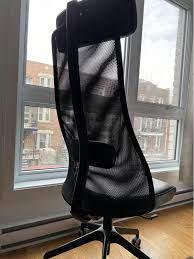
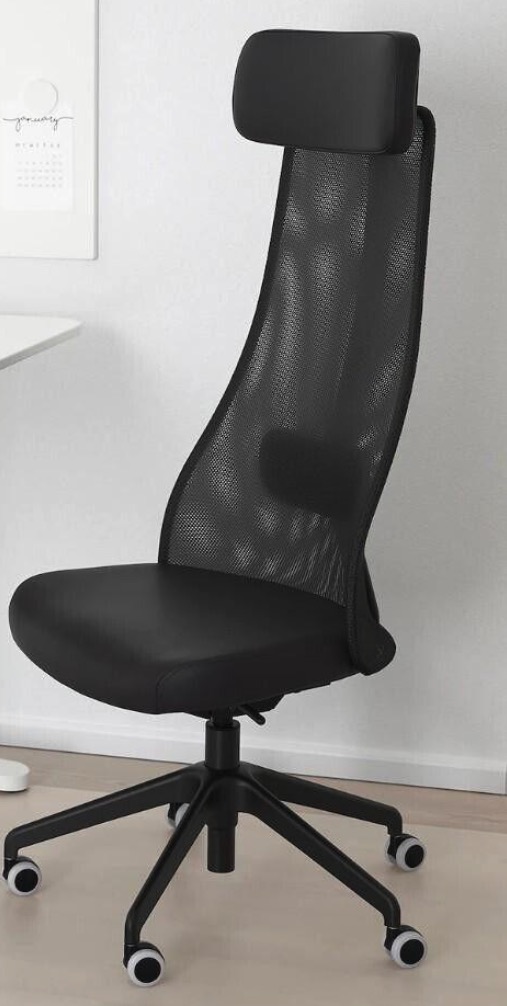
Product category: items_chair
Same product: yes